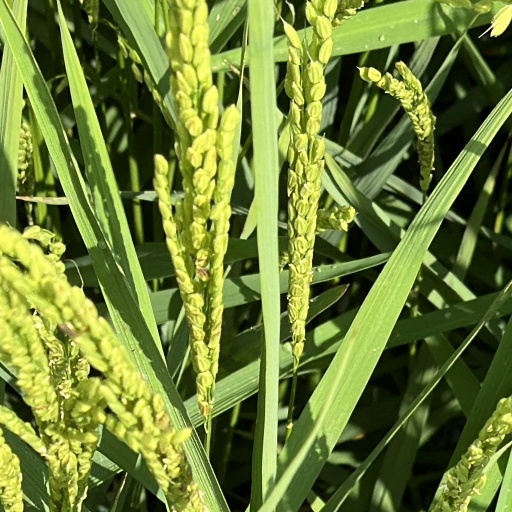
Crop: rice